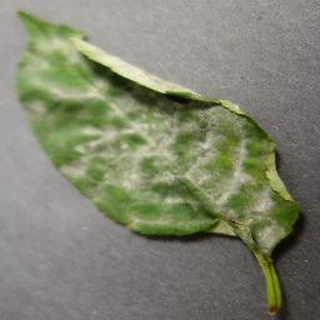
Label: cherry_powdery_mildew